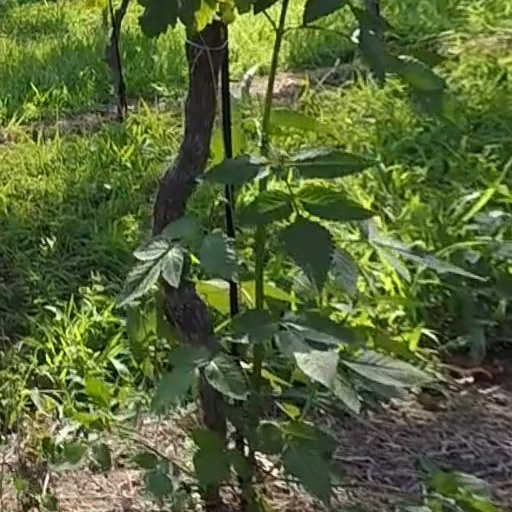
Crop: grape